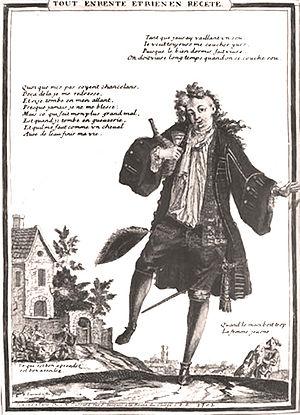
Jeune homme oisif ivre une bouteille de champagne à la main
Le champagne, également appelé vin de Champagne, est un vin effervescent français protégé par une appellation d'origine contrôlée dont la réglementation a nécessité plusieurs siècles de gestation. Son nom vient de la Champagne, une région du nord-est de la France. La délimitation géographique, les cépages, les rendements et l'ensemble de l'élaboration du champagne sont les principales spécificités de l'appellation.